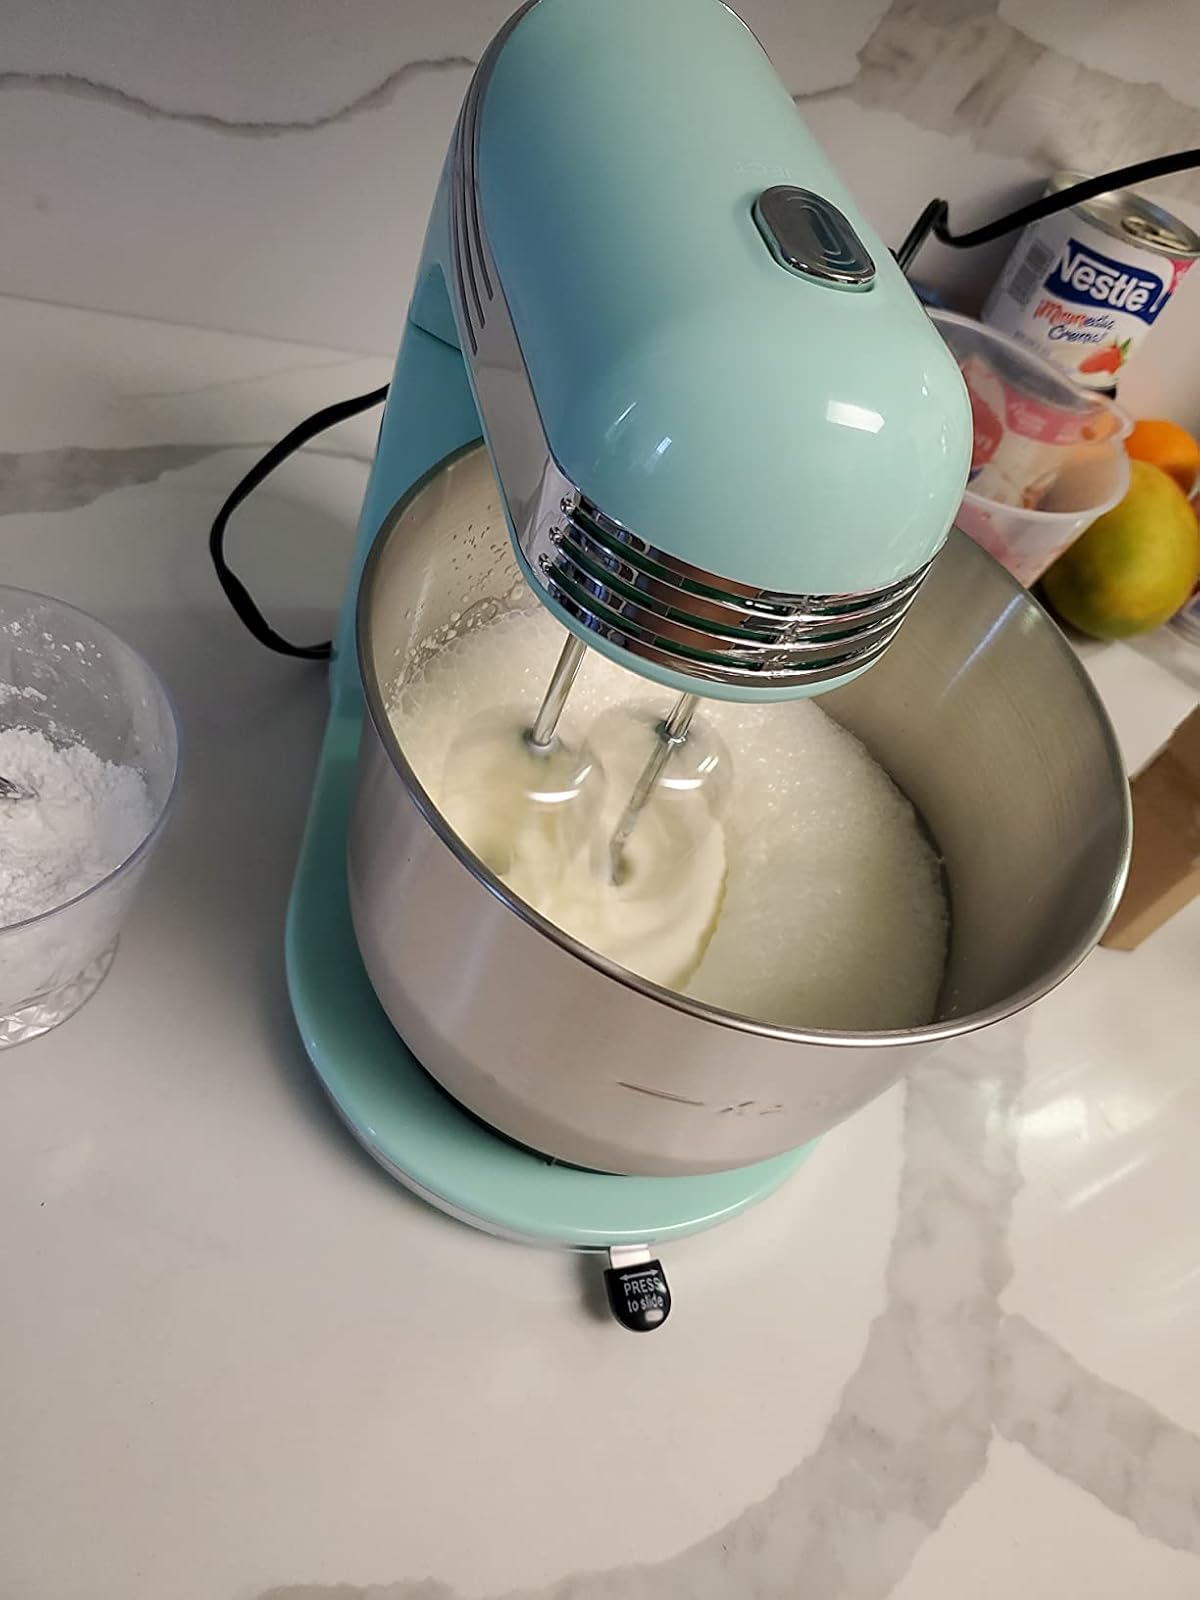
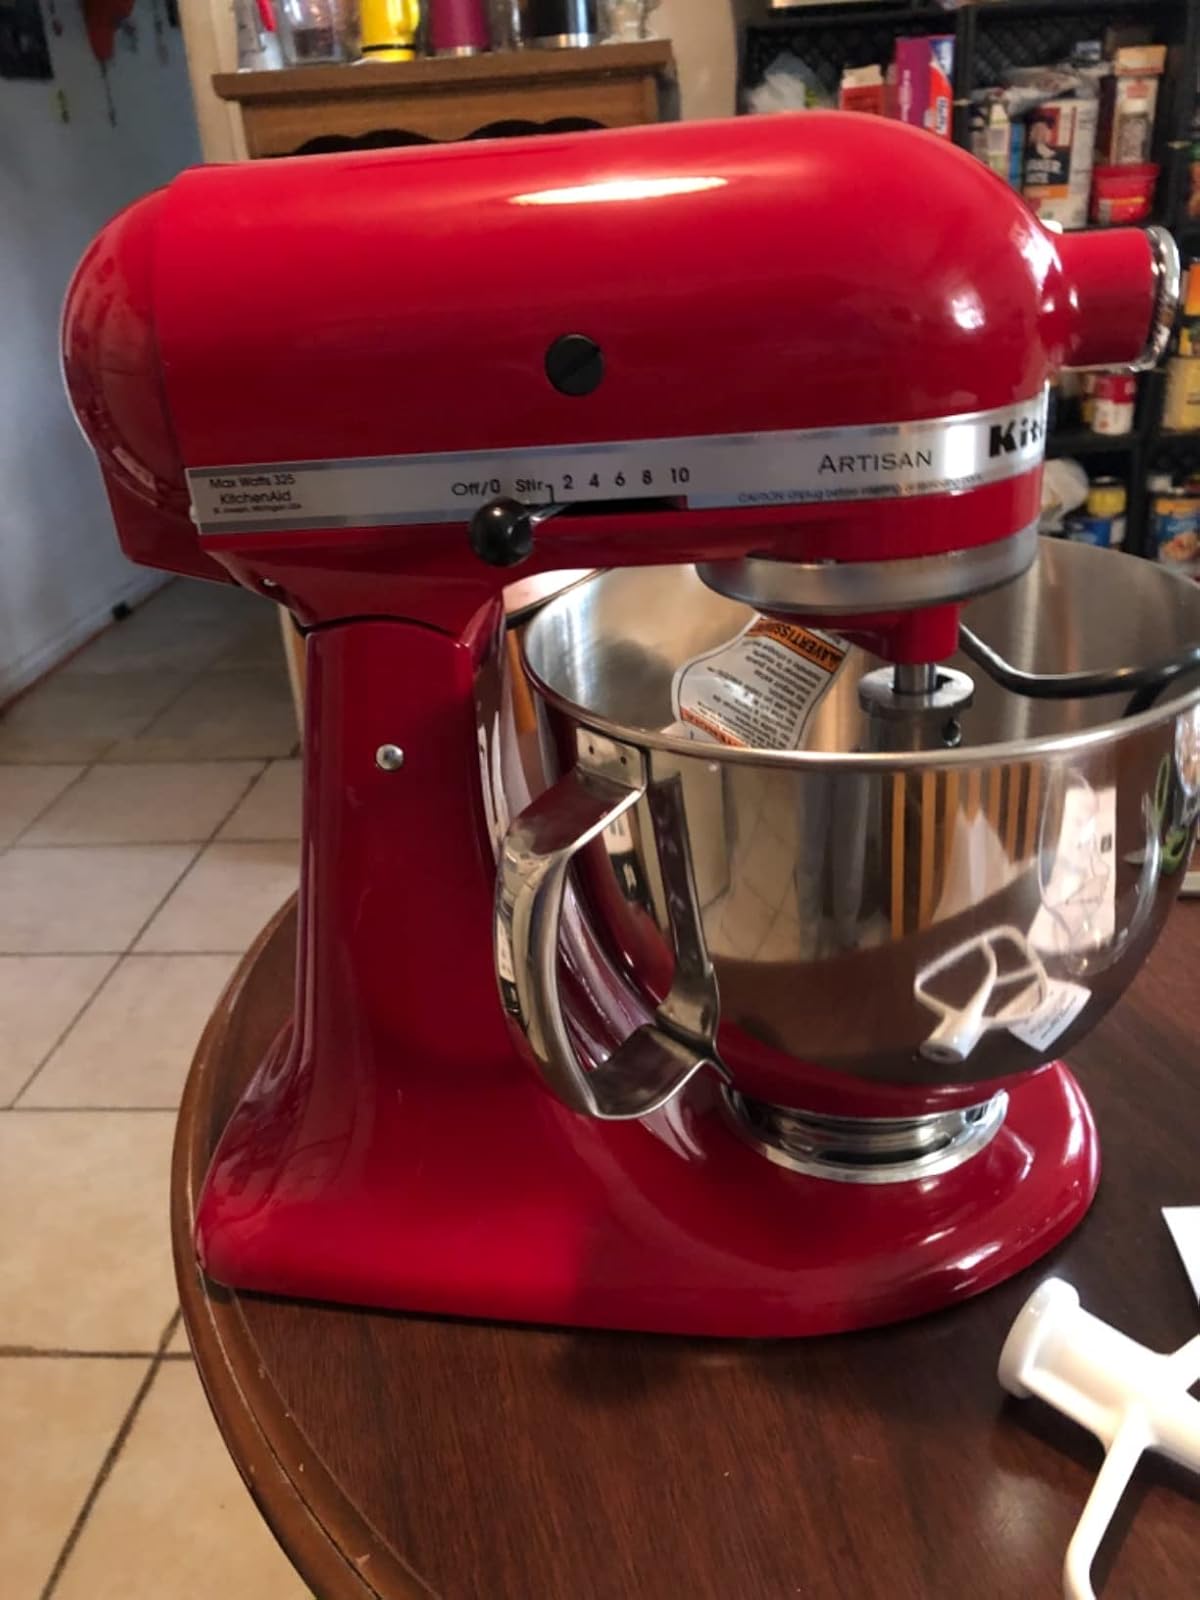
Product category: items_mixer
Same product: no